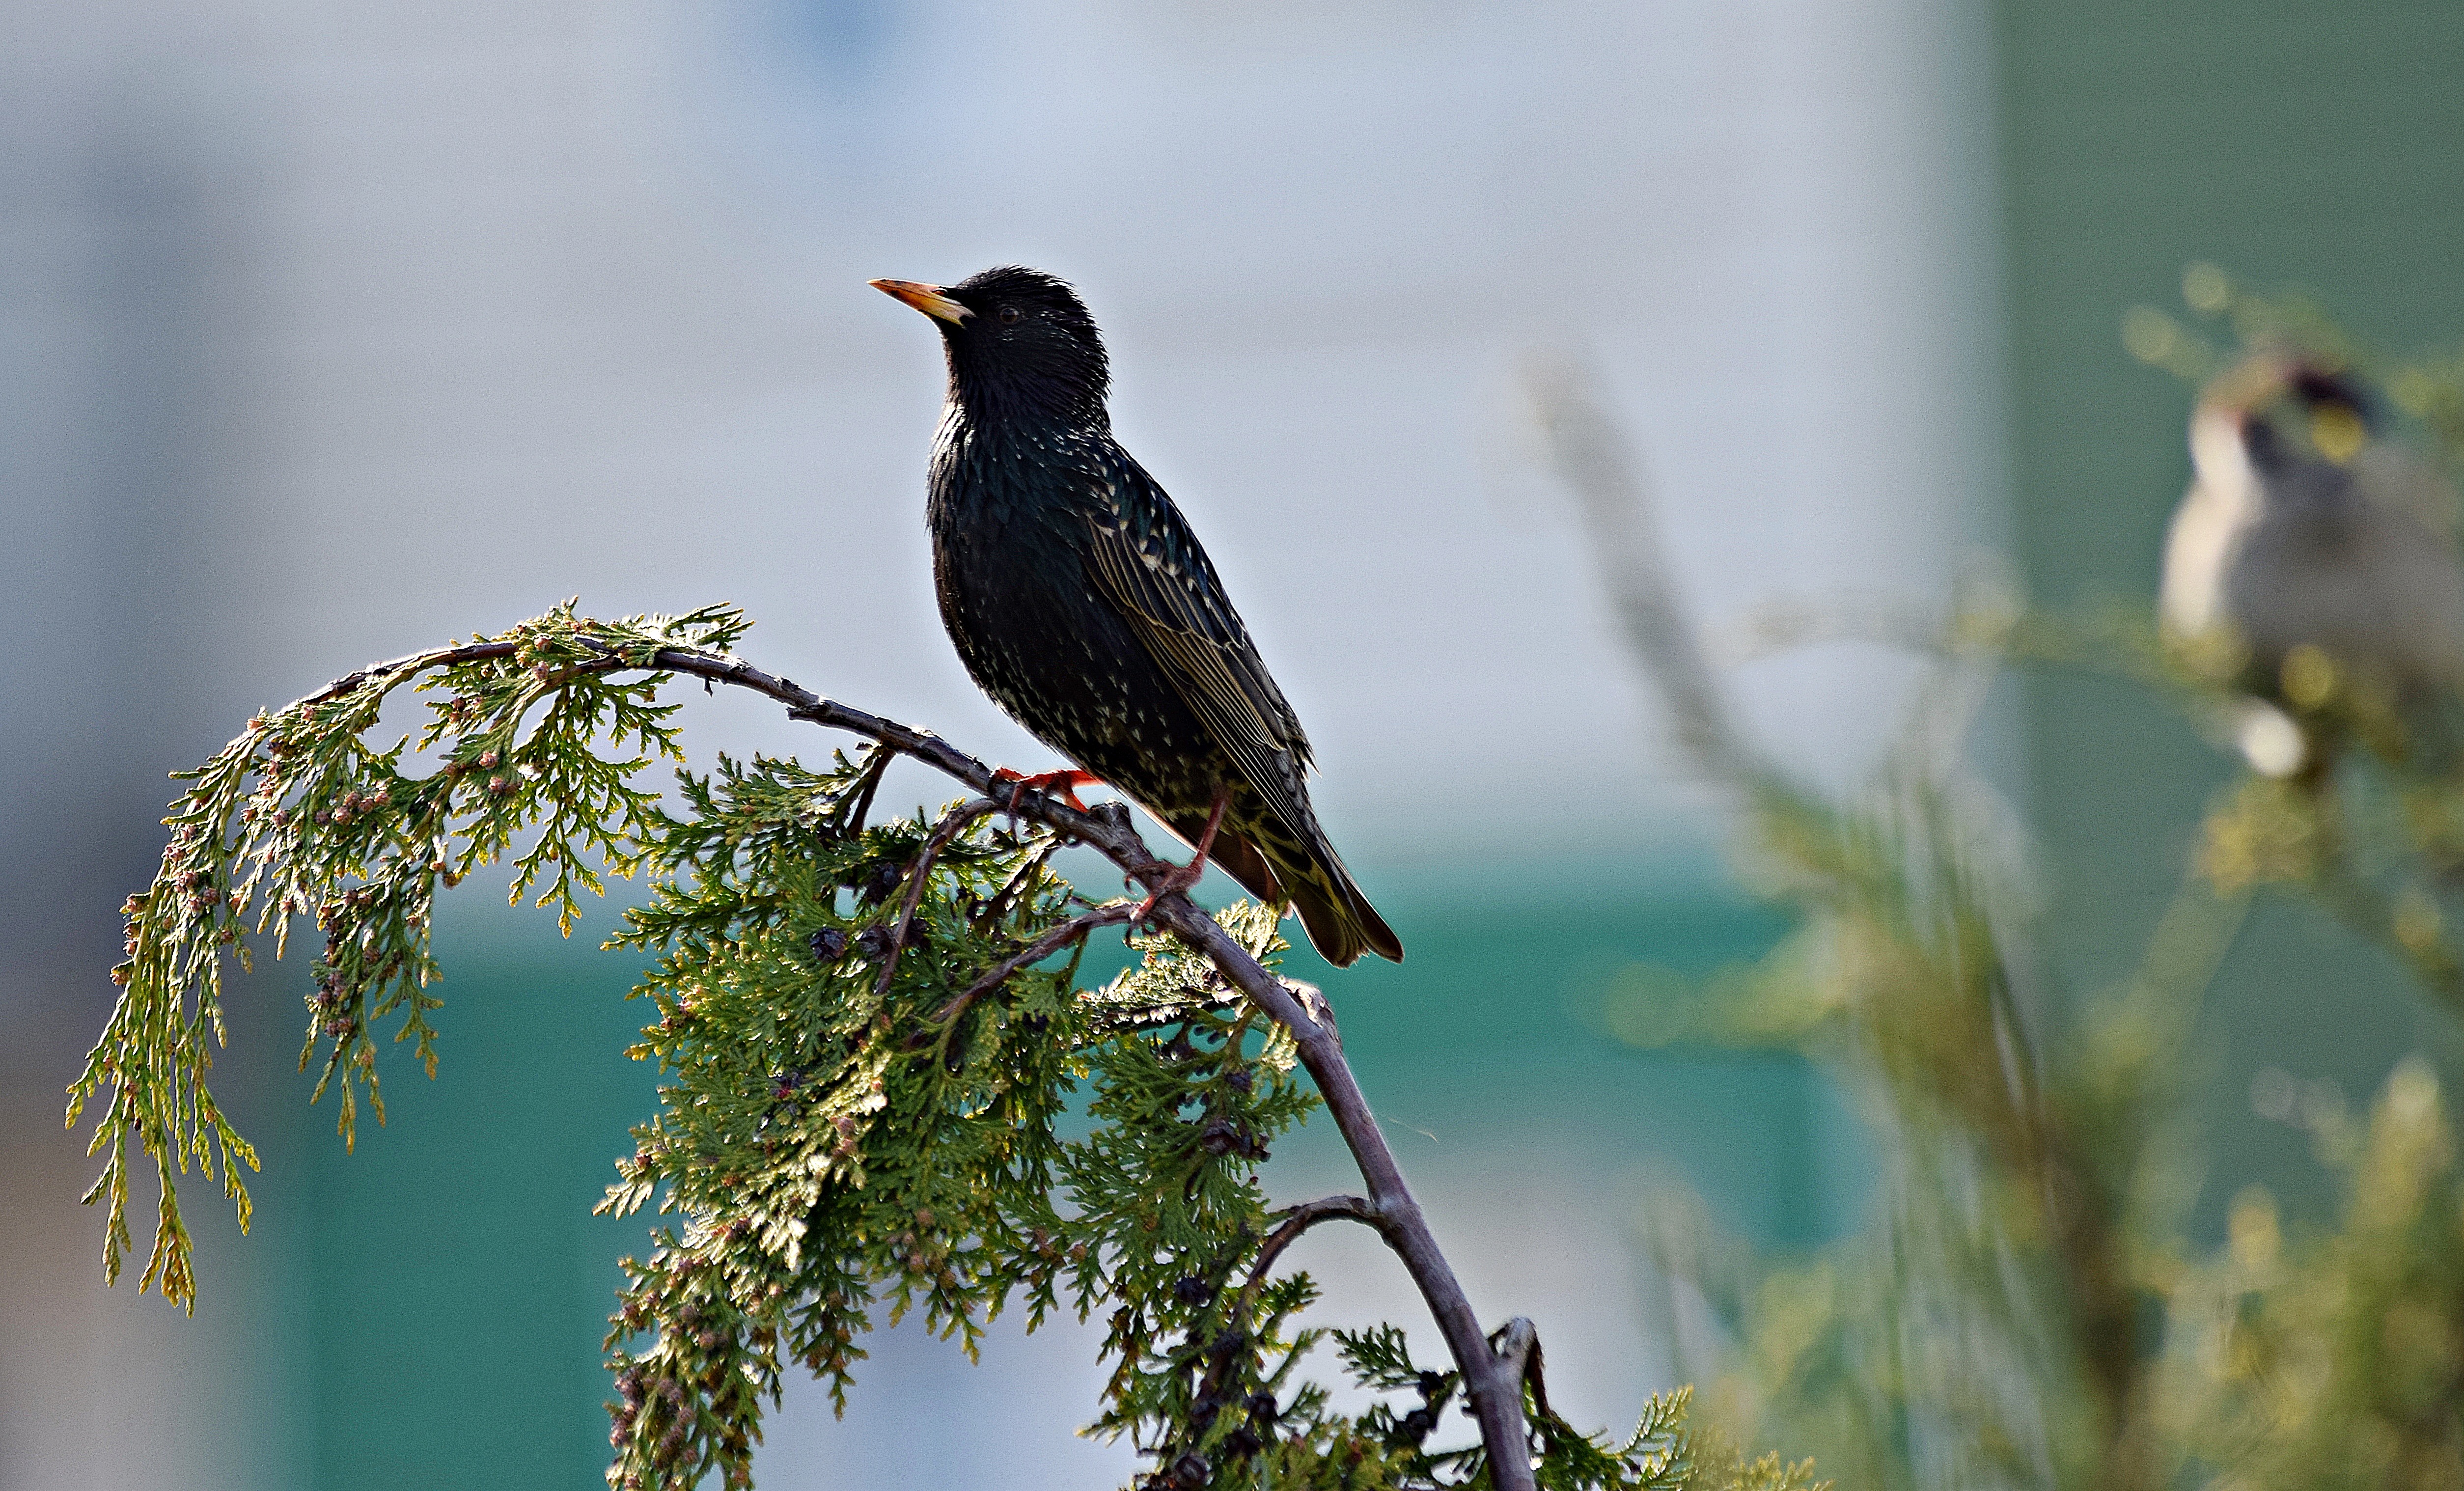
landscape, tree, nature, grass, branch, bird, wing, plant, field, meadow, flower, summer, wildlife, foliage, spring, green, beak, macro, park, garden, closeup, fauna, plants, twig, blade of grass, vegetation, blackbird, meadow grass, blades of grass, polyana, old world flycatcher, perching bird, cuculiformes